Pine Mountain Settlement School

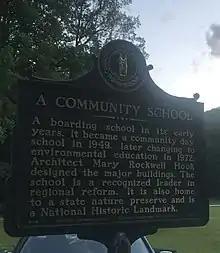
National Historic Register Marker.

Pine Mountain Settlement School developed as a rural example of the urban settlement movement, which established institutions such as Hull House in Chicago, to provide education and social services to the new populations of immigrants and migrants in the cities. The school has served many purposes since its founding in 1913, more than a century ago. It continues to operate primarily as an educational institution.